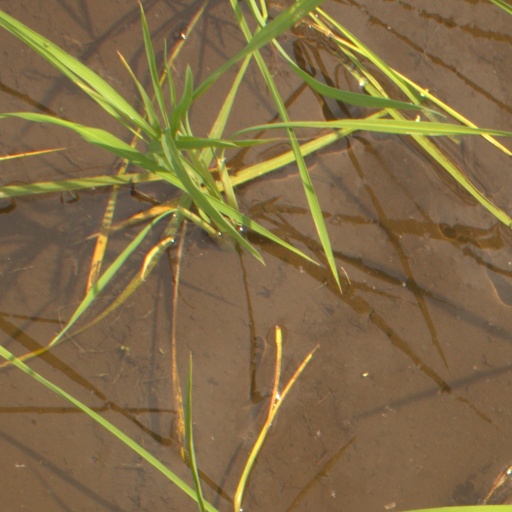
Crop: rice